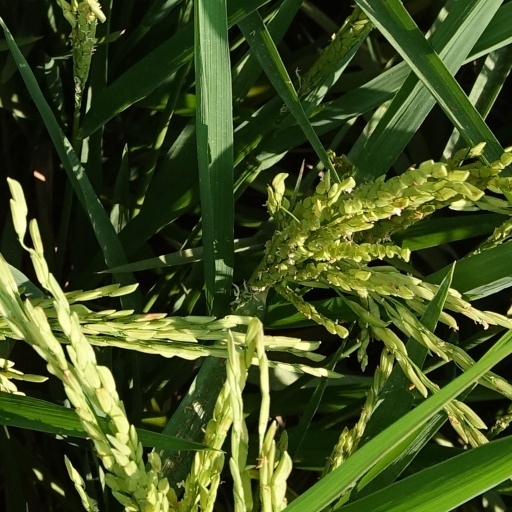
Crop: rice